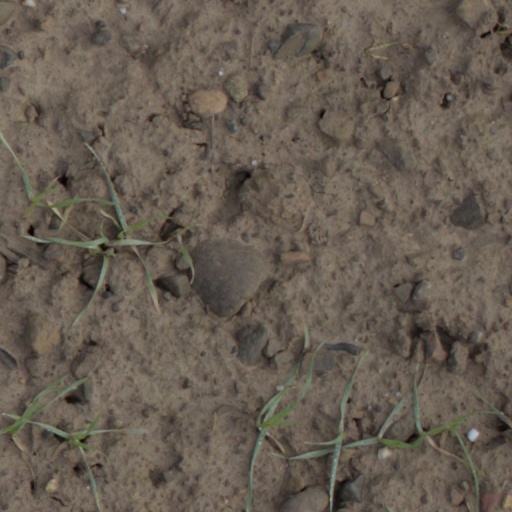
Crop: wheat